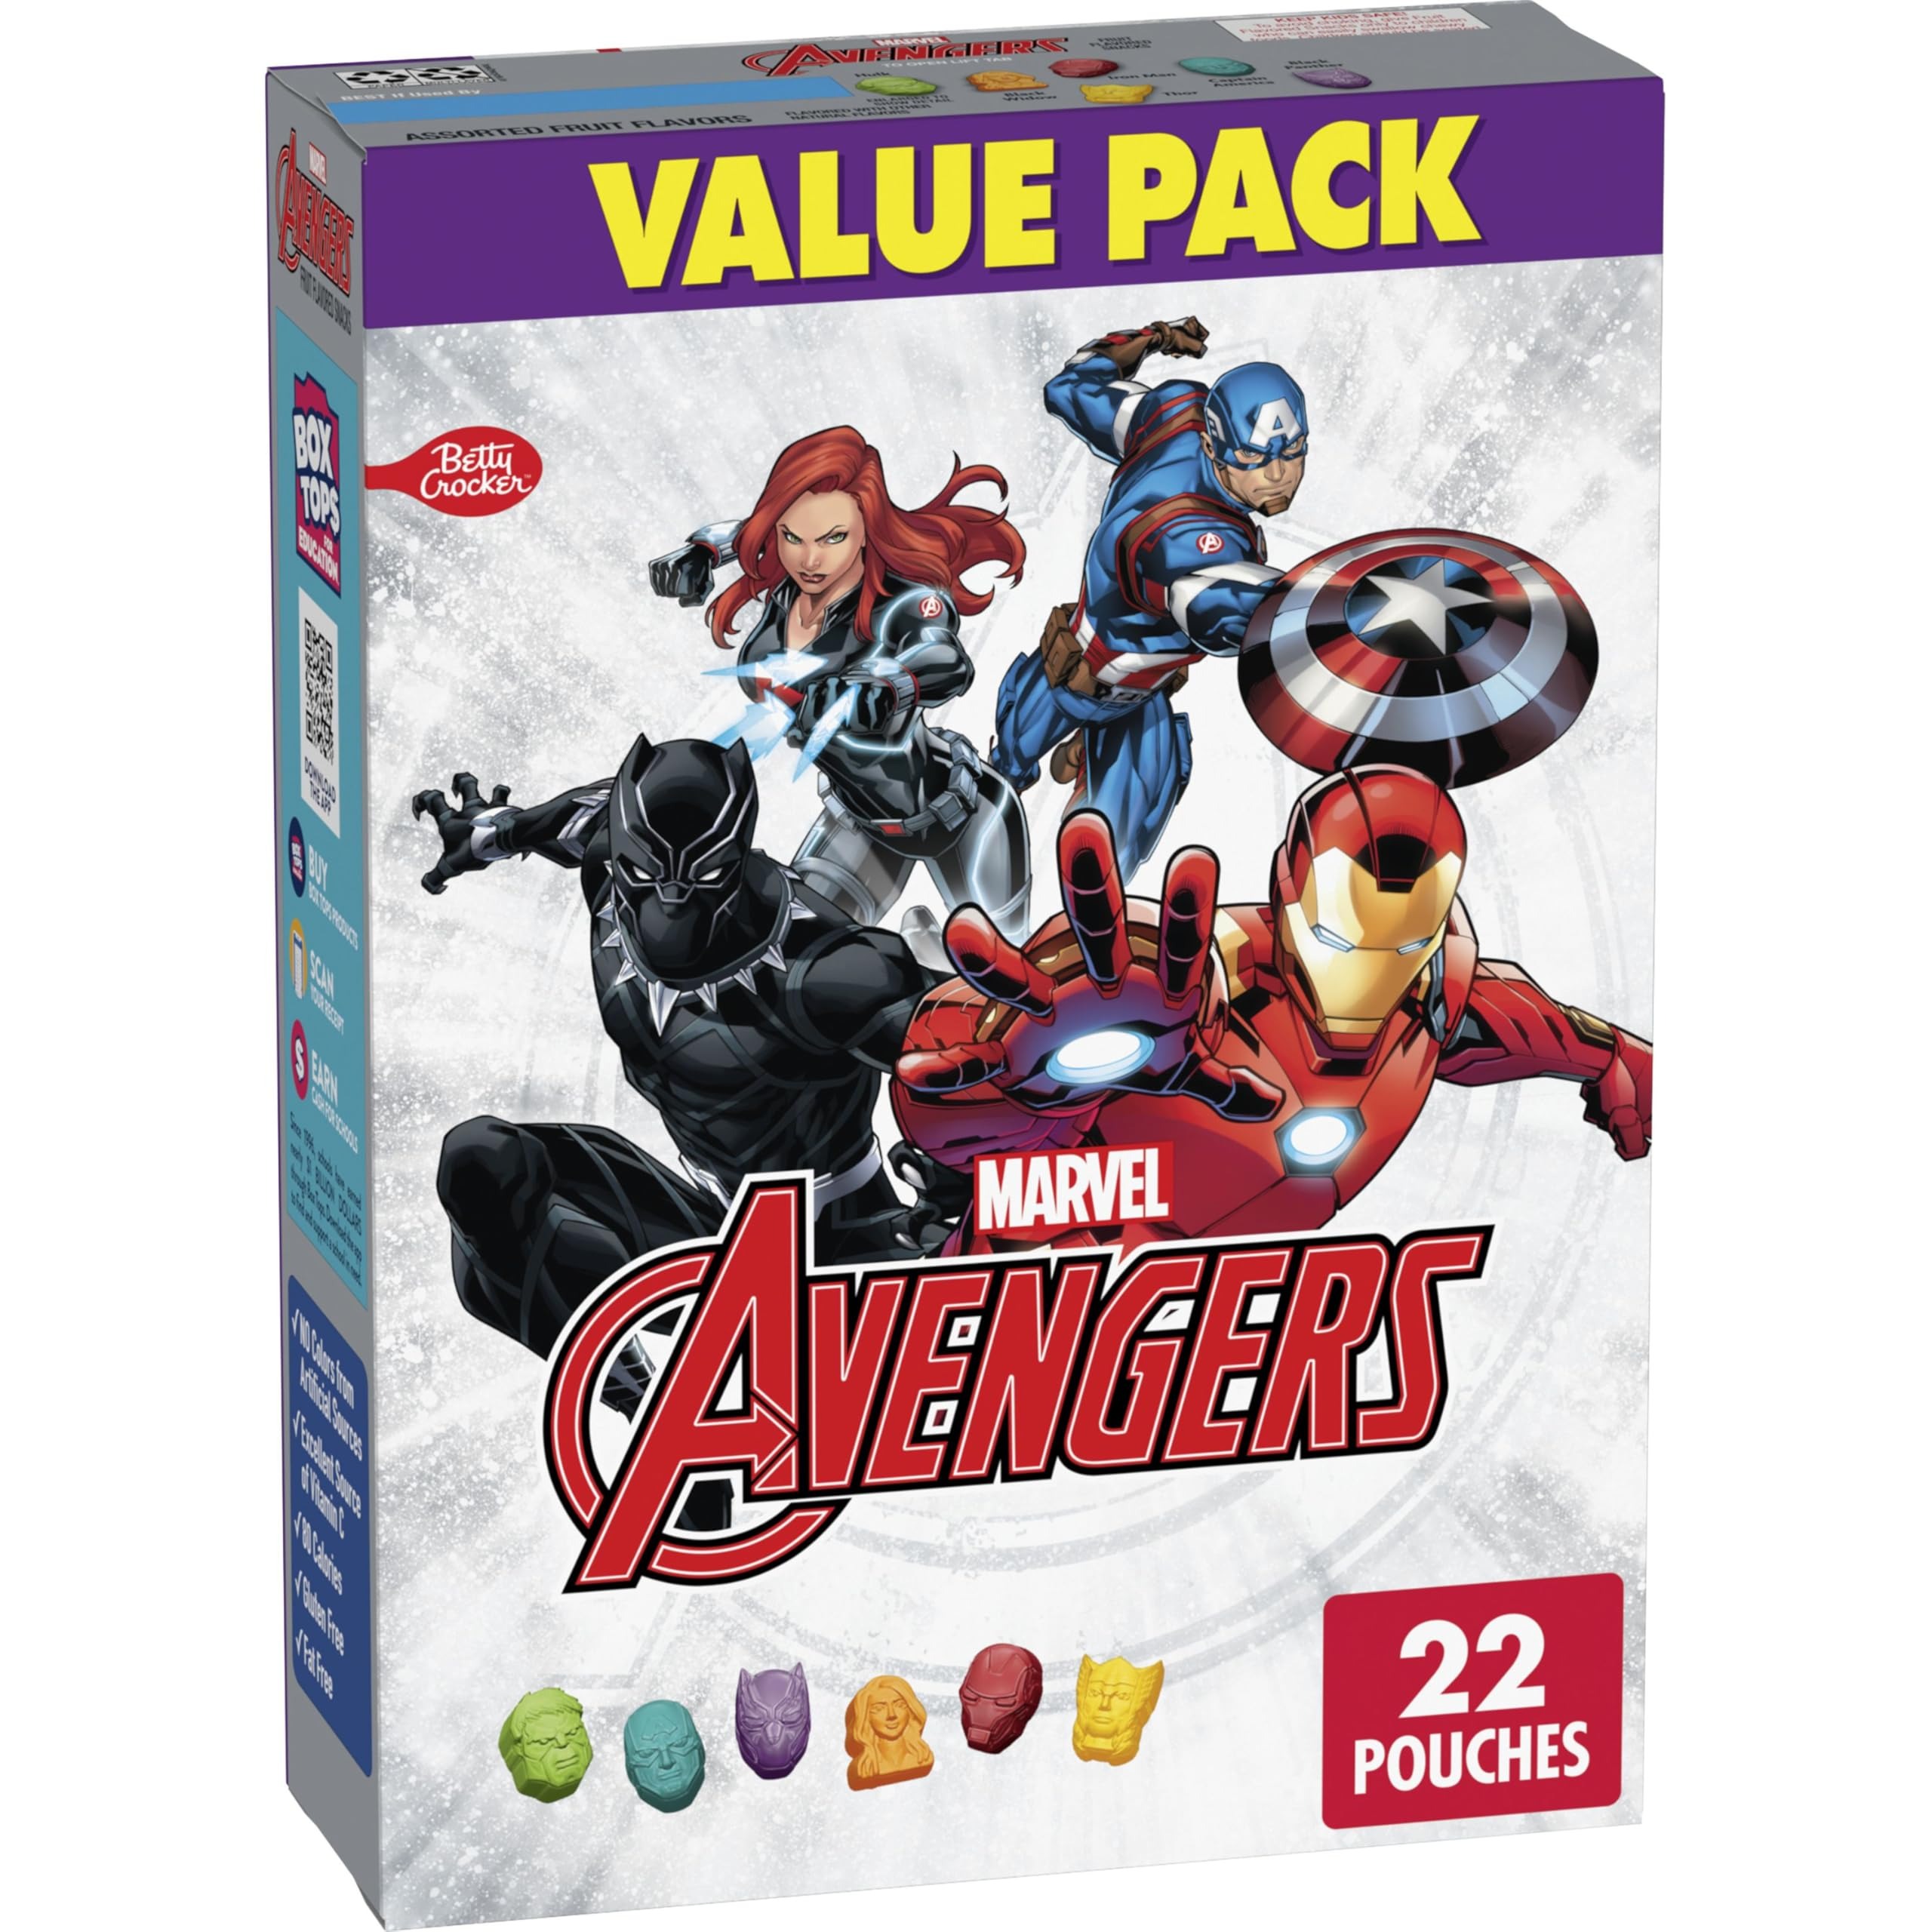
Item Name: Marvel Avengers Fruit Flavored Snacks, Treat Pouches, Gluten Free Snack, Value Pack, 22 Ct, 17.6 oz
Bullet Point 1: FRUIT FLAVORED SNACKS: Fruit flavored treats shaped like your favorite Marvel Avengers characters for maximum fun; These fruit flavored snacks are packaged for convenience on the go
Bullet Point 2: FUN KIDS SNACK: These snack pouches are the perfect treat to include in a packed school lunch box
Bullet Point 3: GLUTEN FREE: Tasty treats made without colors from artificial sources; An excellent source of vitamin C, they're gluten free and fat free, with 80 calories per serving
Bullet Point 4: ON THE GO SNACK: These fruit flavored snacks are a quick and easy go-to that your whole family can enjoy
Bullet Point 5: CONTAINS: One 17.6 oz box of Marvel Avengers Fruit Flavored Snacks; 22 pouches
Value: 22.0
Unit: Count

Price: 7.385